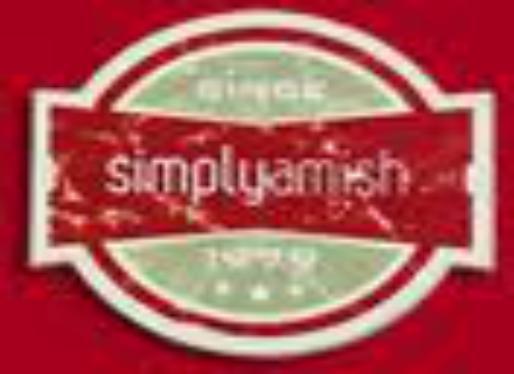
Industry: Necessities